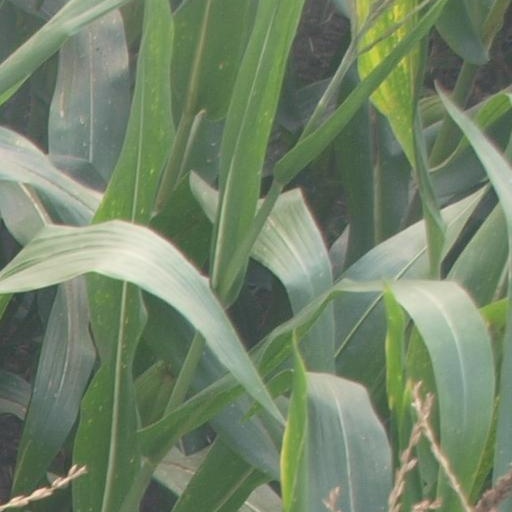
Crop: maize; corn